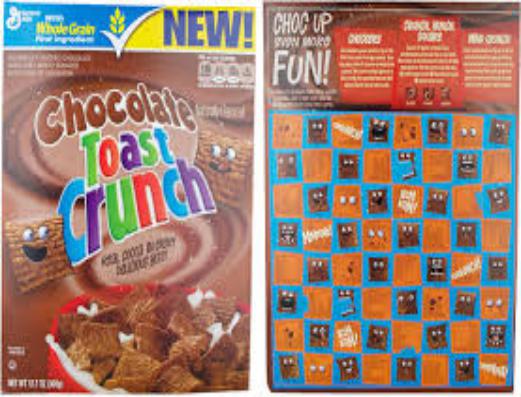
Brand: Chocolate Toast Crunch
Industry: Food